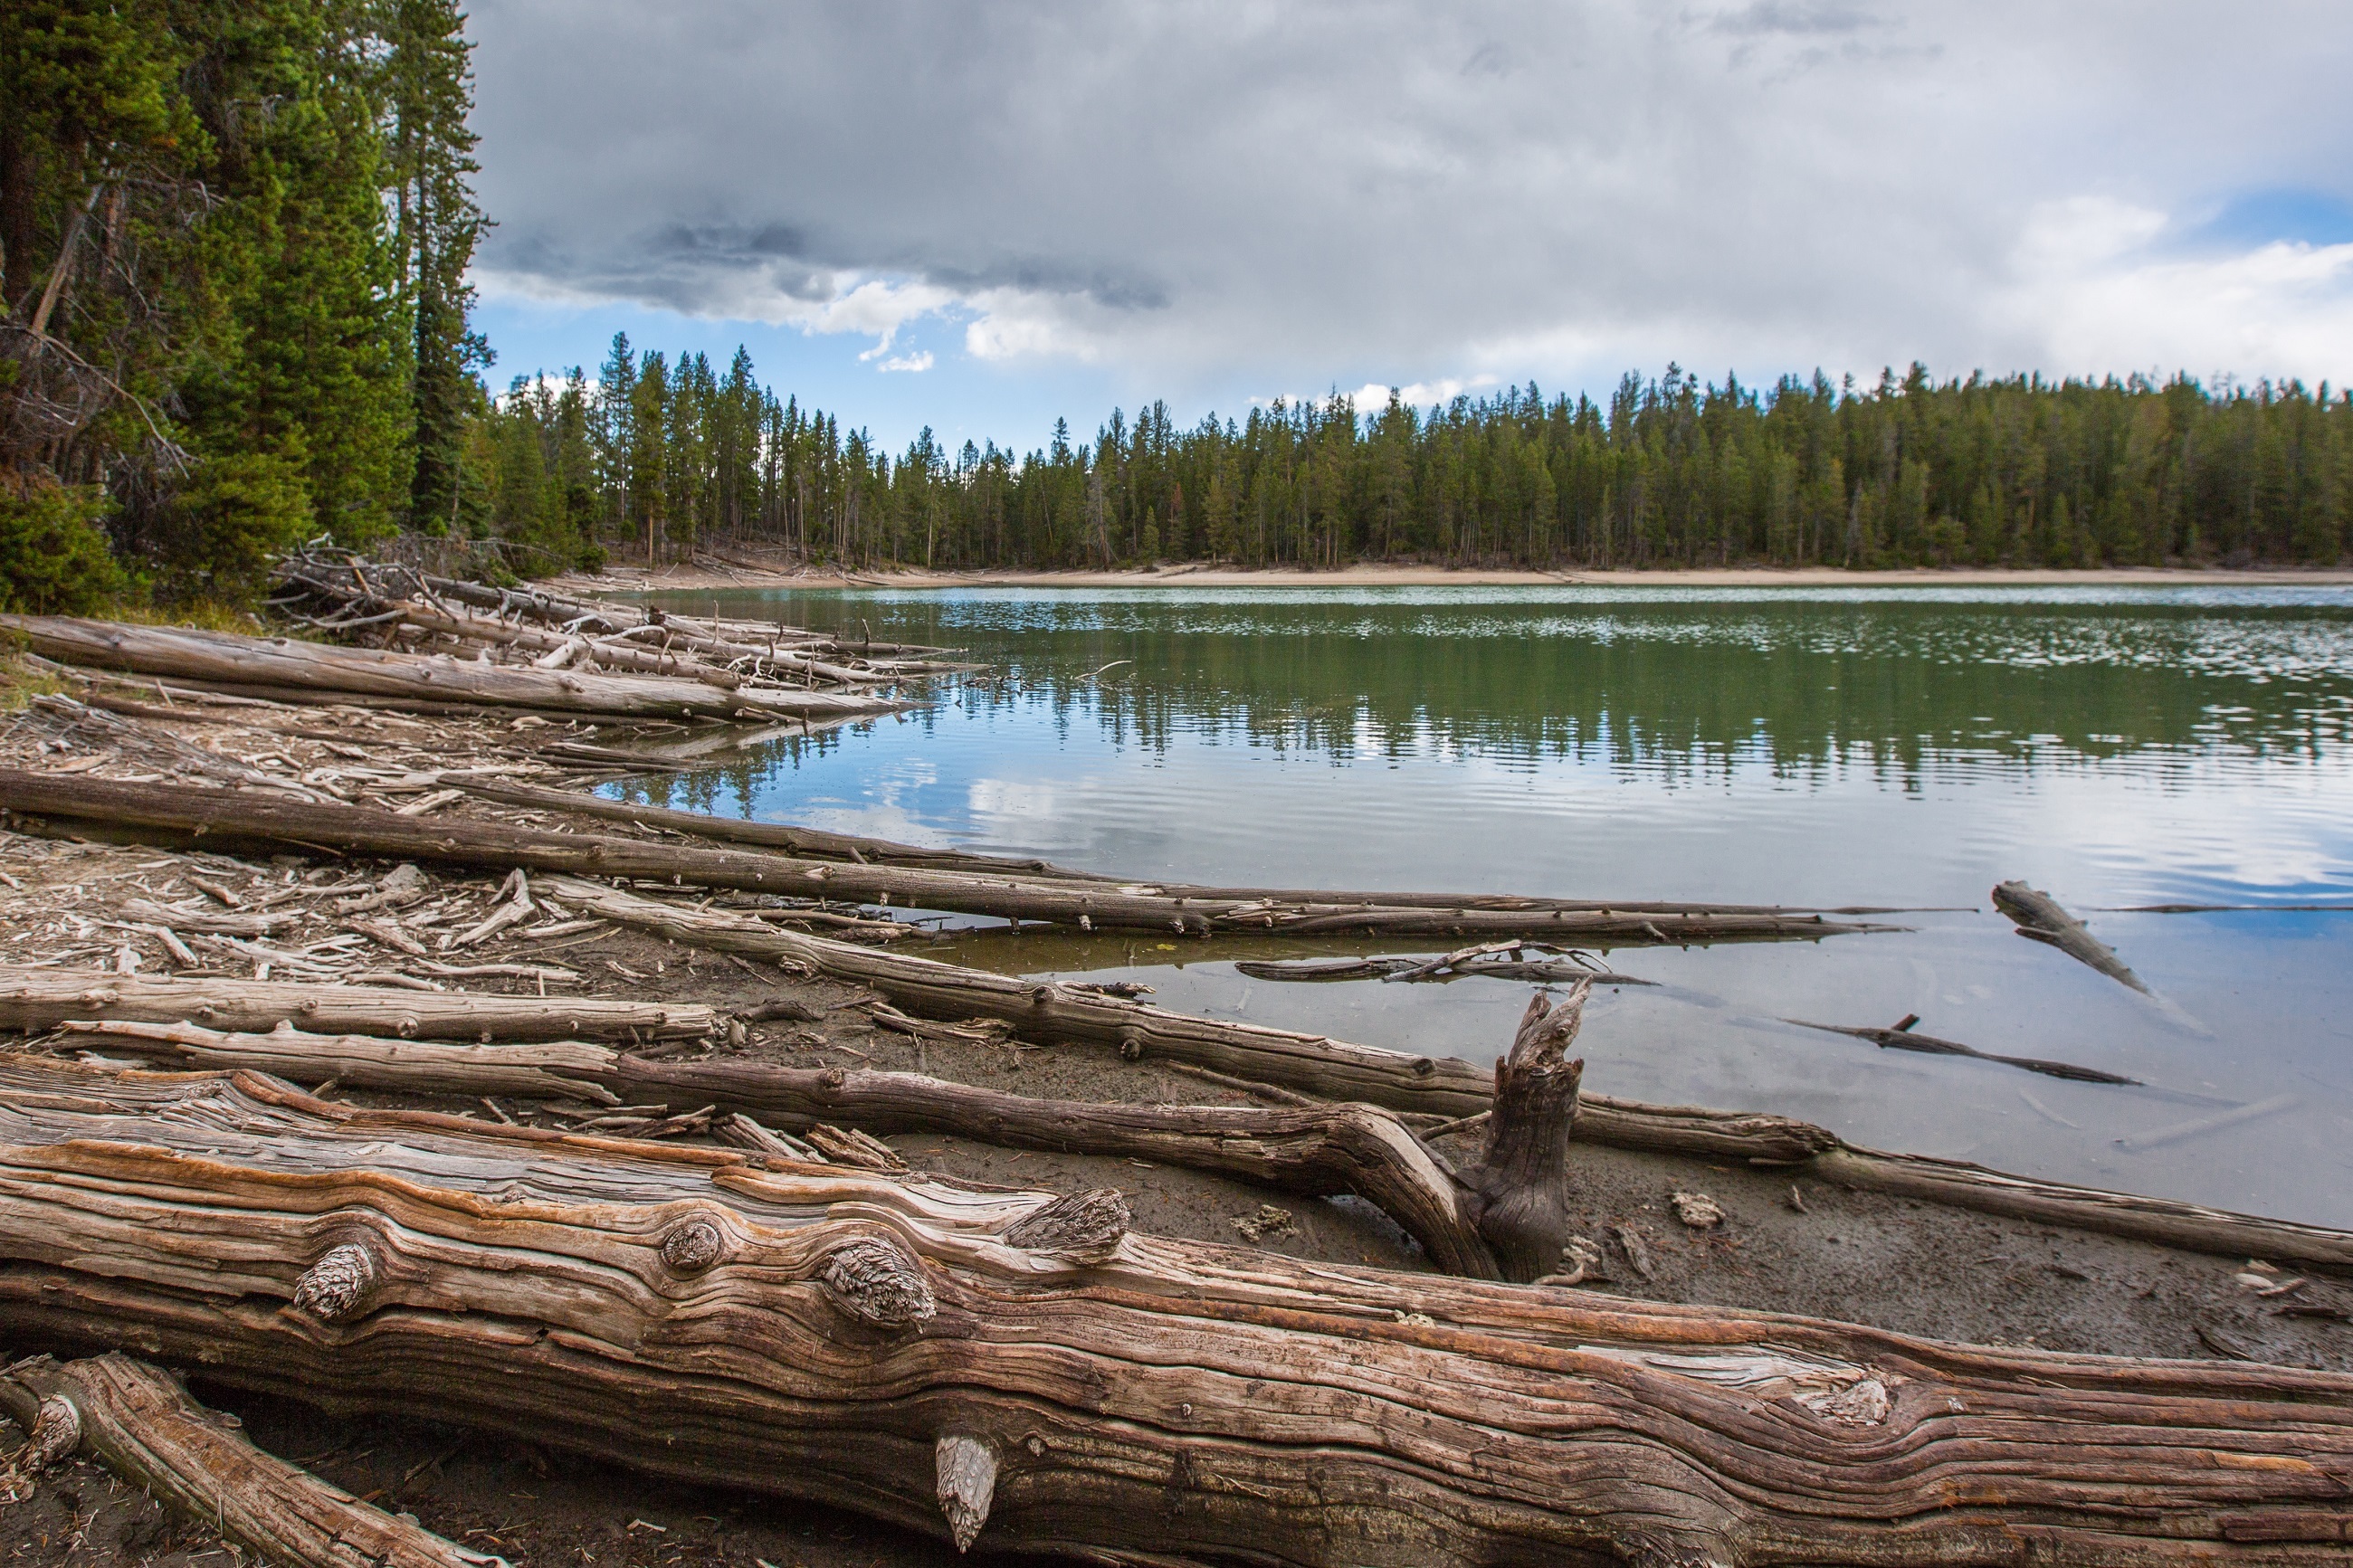
landscape, sea, tree, water, nature, forest, marsh, wilderness, sky, wood, shore, lake, river, reflection, vehicle, tranquil, scenic, reservoir, national park, body of water, yellowstone, trees, outdoors, boating, logs, wetland, habitat, loch, natural environment